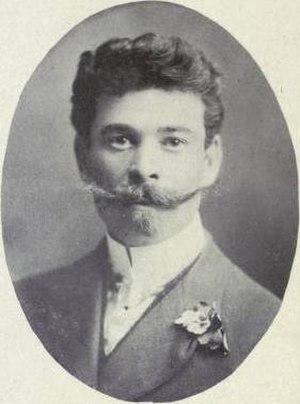
La Cathédrale de la ferraille est la première église ukrainienne indépendante en Amérique du Nord. C'était le cœur de l'Église seraphimite. Fondée à Winnipeg, elle n'avait aucune affiliation avec les églises en Europe.